Amtrak's 60 Hz traction power system

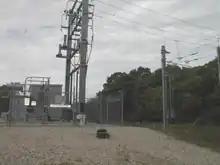
Stonington Paralleling Station

Amtrak's contractor faced a difficult working environment in the Boston Terminal Area because of the extensive work being undertaken for the Central Artery project, which involved over 500 employees in the South Boston Terminal area alone and entailed on-site storage of a large amount of heavy construction equipment and supplies. The Central Artery project was ongoing before the electrification project started. Another factor complicating electrification work in the Boston Terminal Area is the large volume of rail traffic. Over 250 Massachusetts Bay Transportation Authority (MBTA) commuter trains and 20 Amtrak trains operate through the area daily. As a result, taking track out of service to work on the electrification was sometimes difficult.